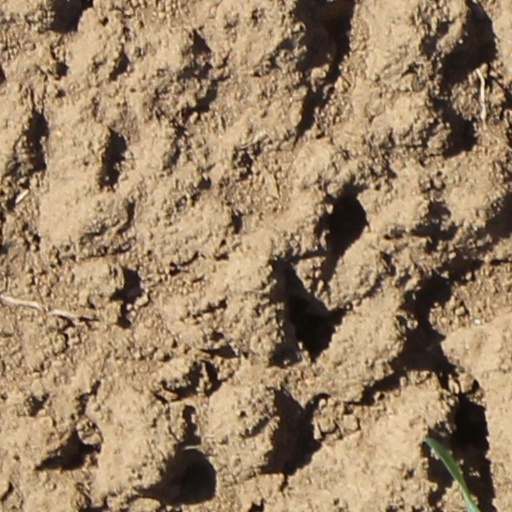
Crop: wheat